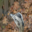
Label: bird